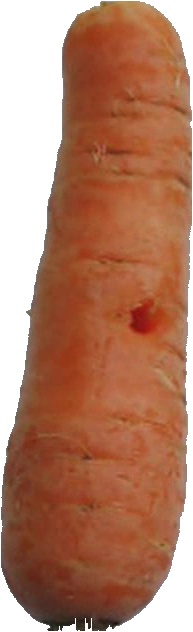
Label: carrot_1